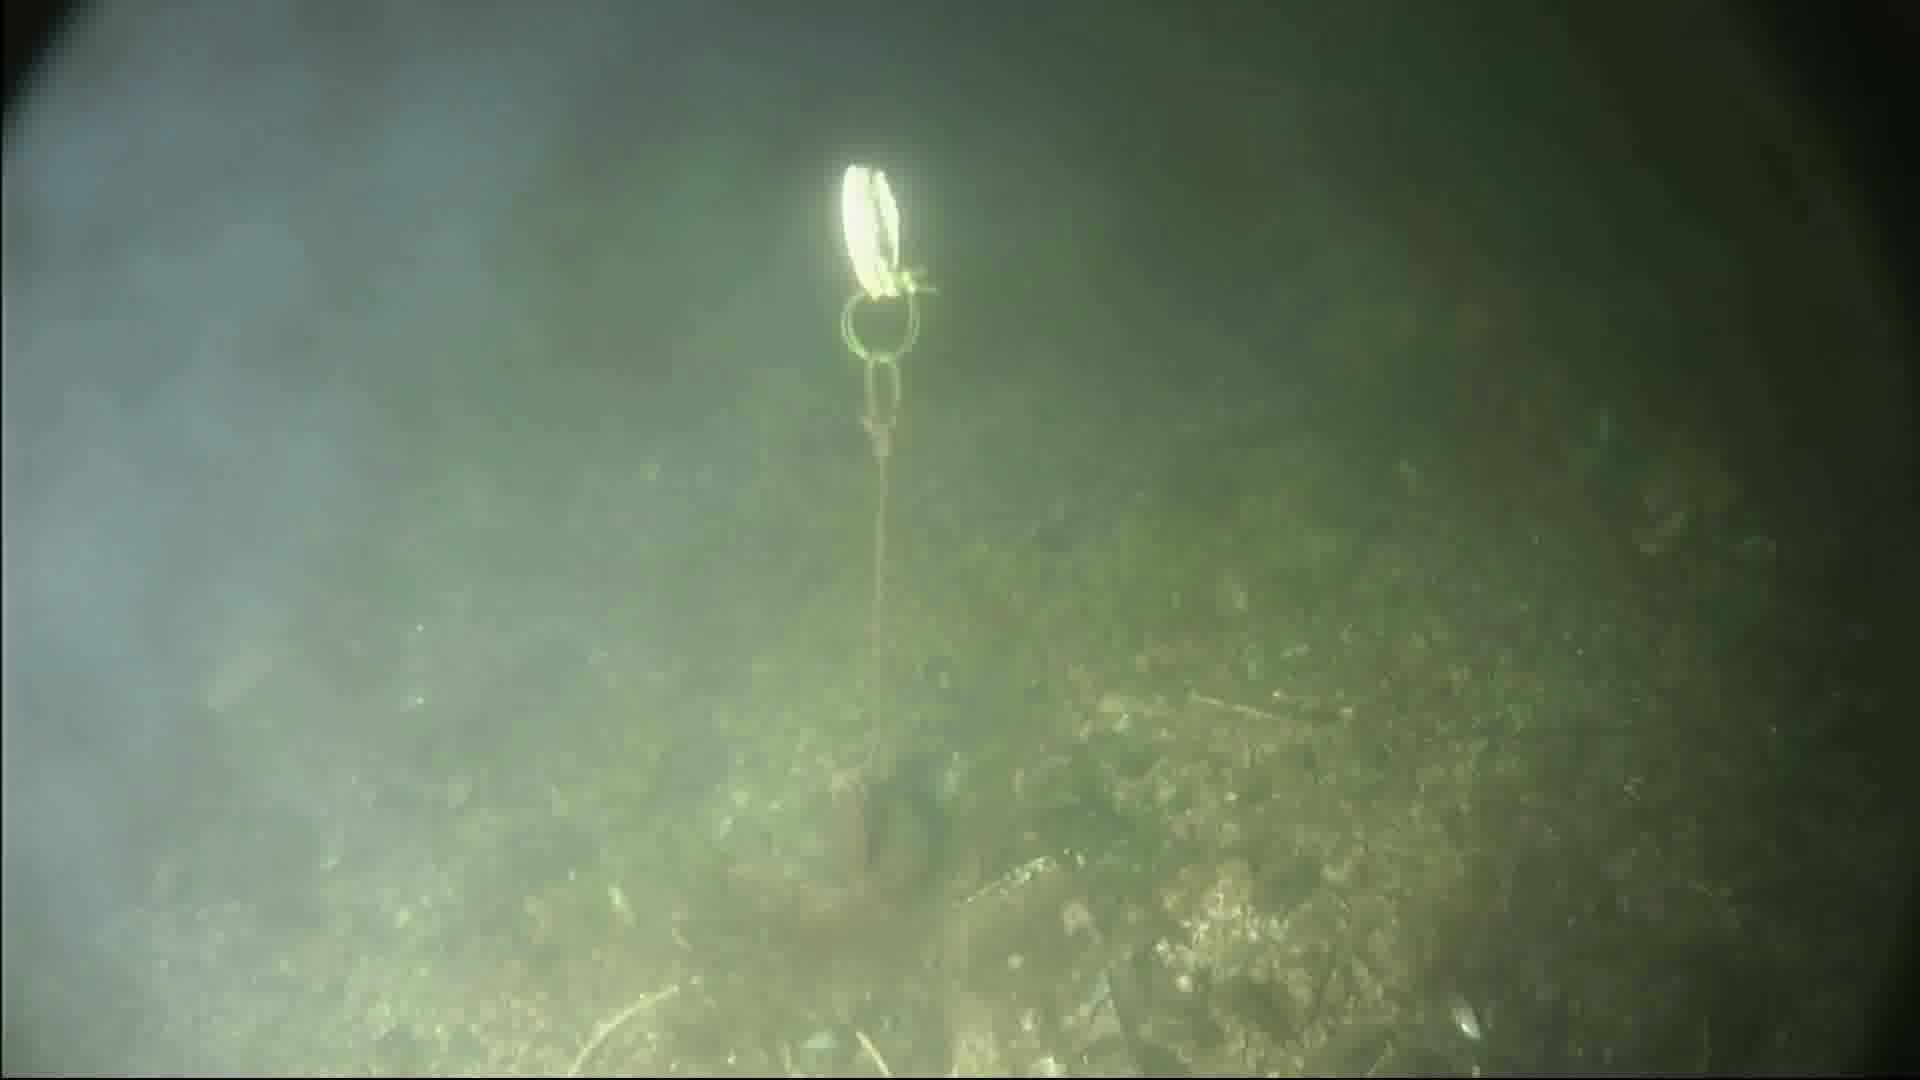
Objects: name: fish